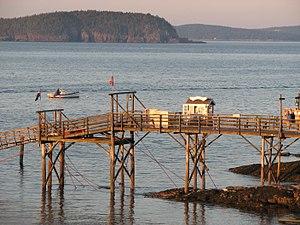
Jetée en bois dans le port de Bar Harbor (Maine), en fin de journée.
Bar Harbor est une ville américaine de l'État du Maine, dans le comté de Hancock. Elle est la principale agglomération de l'île des Monts Déserts, une île de 280 km² reliée au continent par un pont routier.